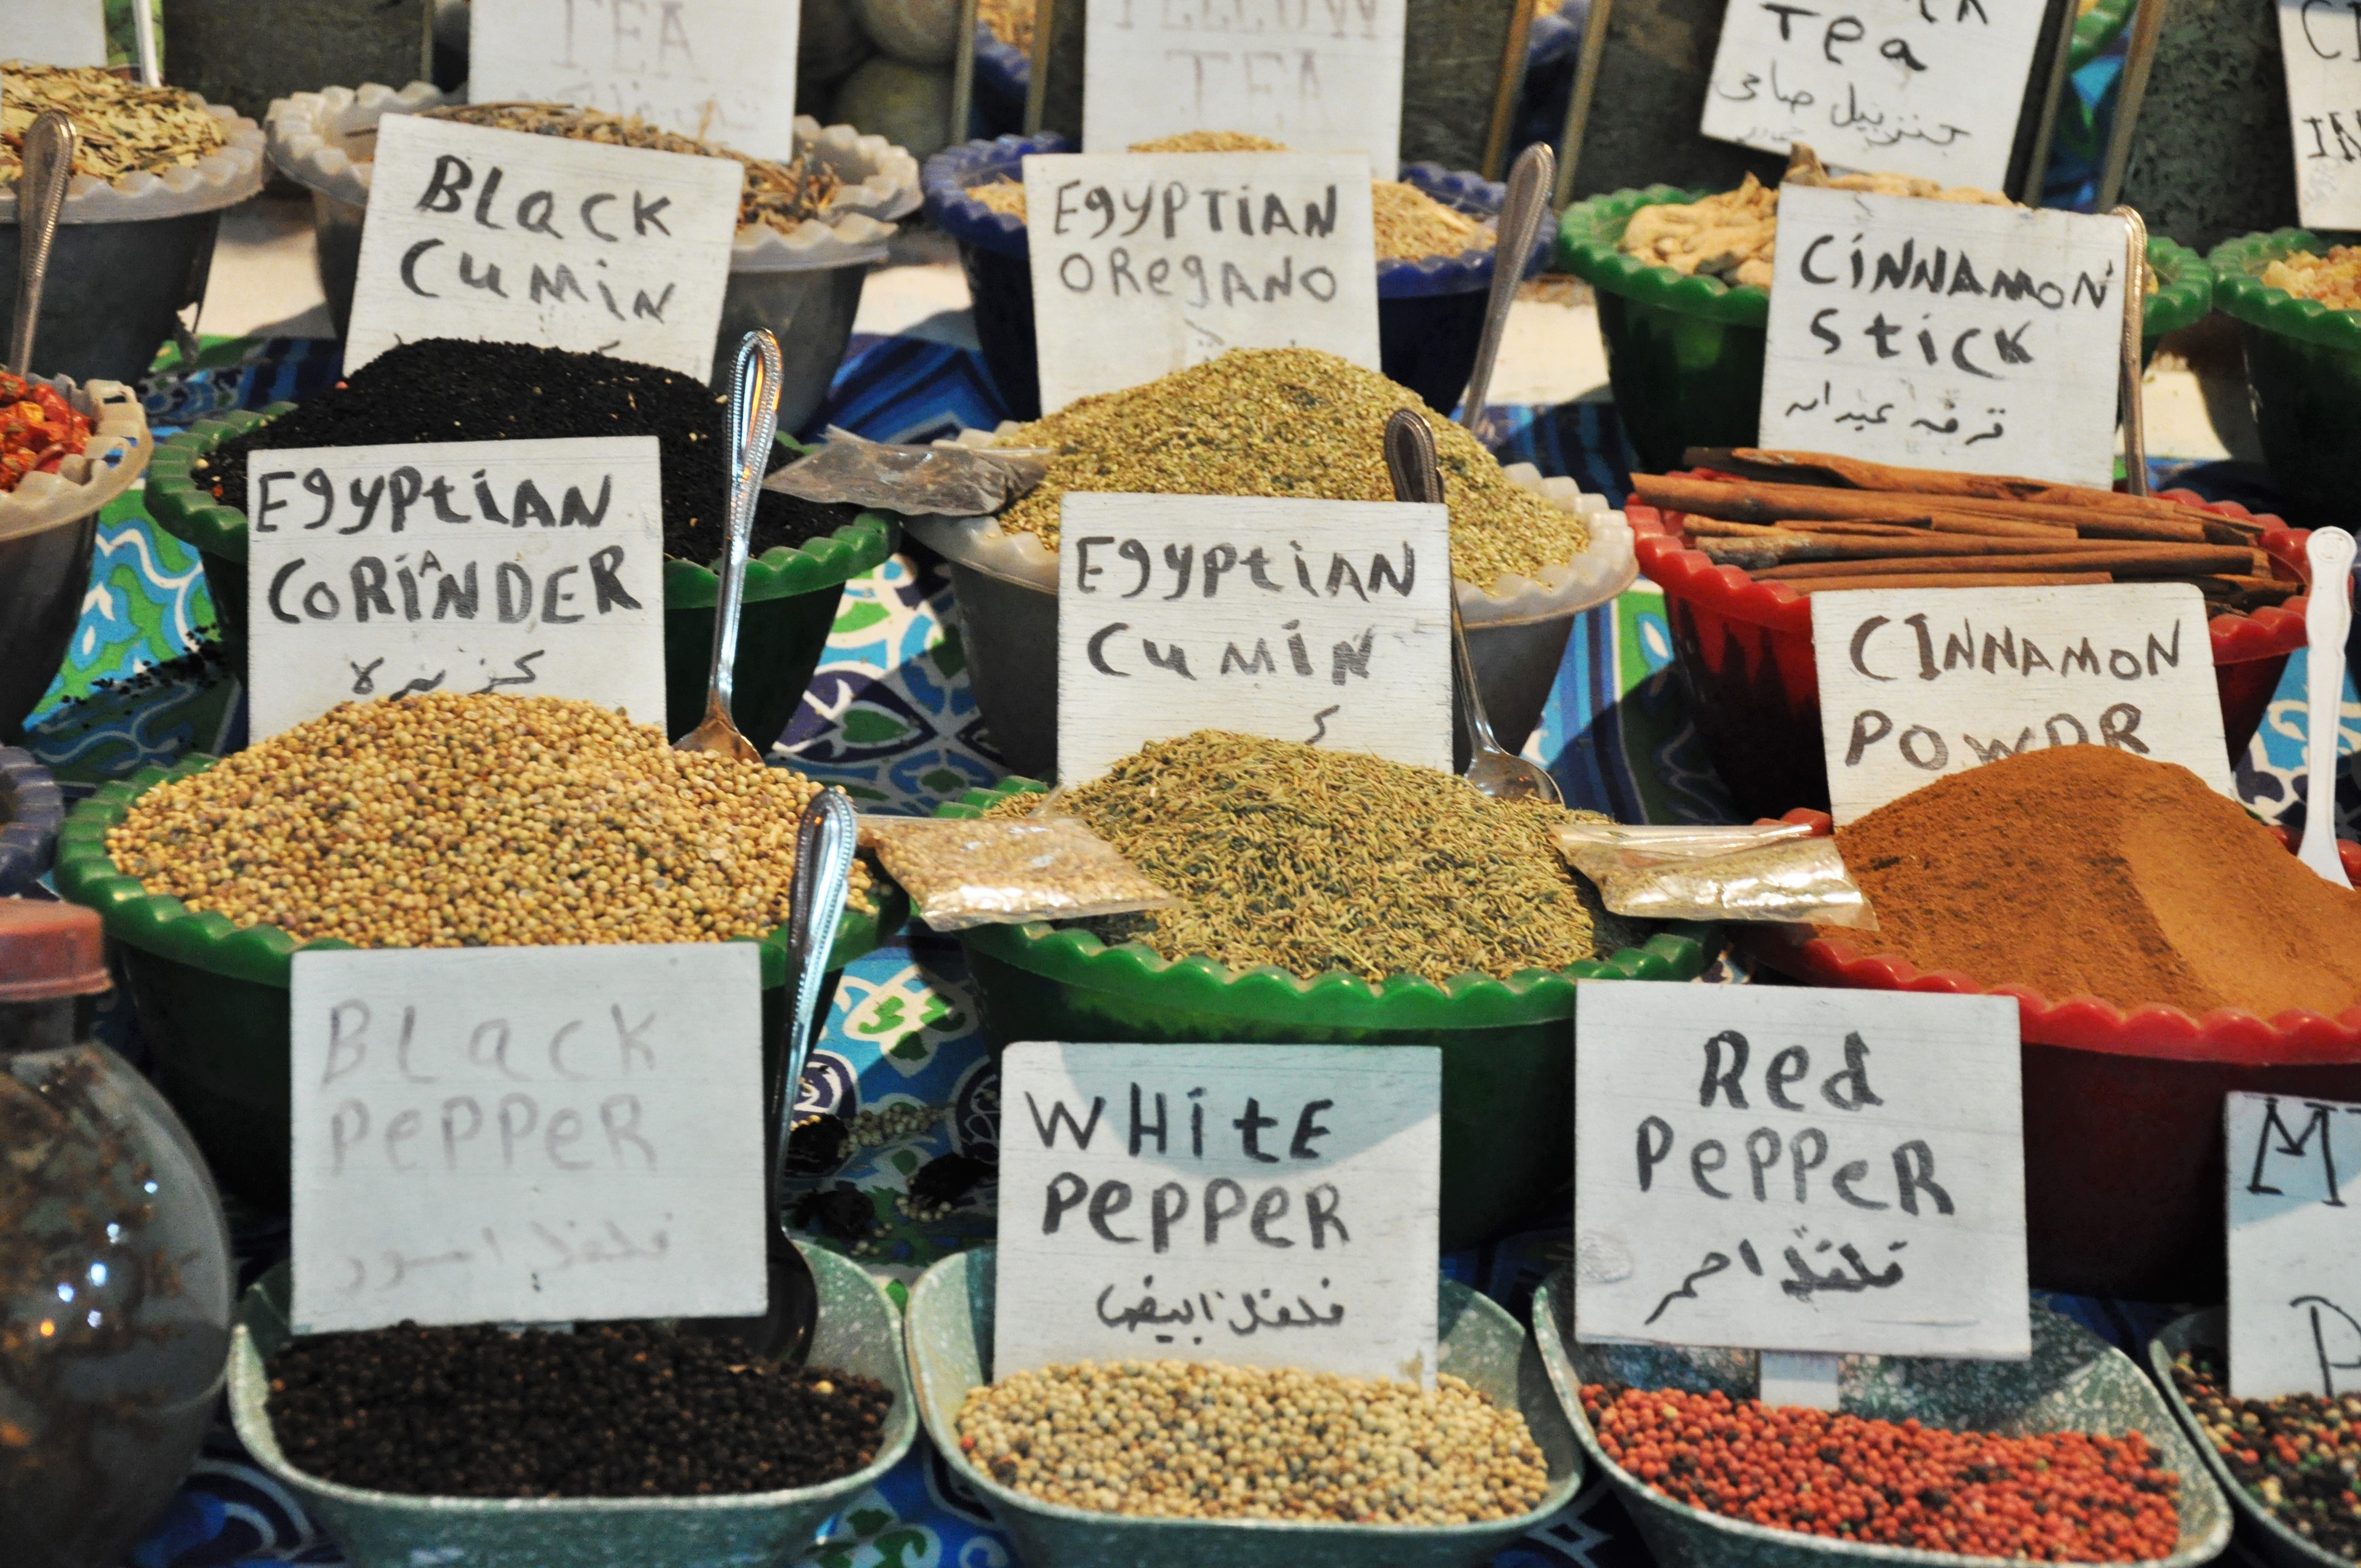
food, pepper, kitchen, market, public space, cinnamon, grocery, egypt, colors, coriander, condiments, stalls, spices, curry, chili pepper, merchants, cumin, souks